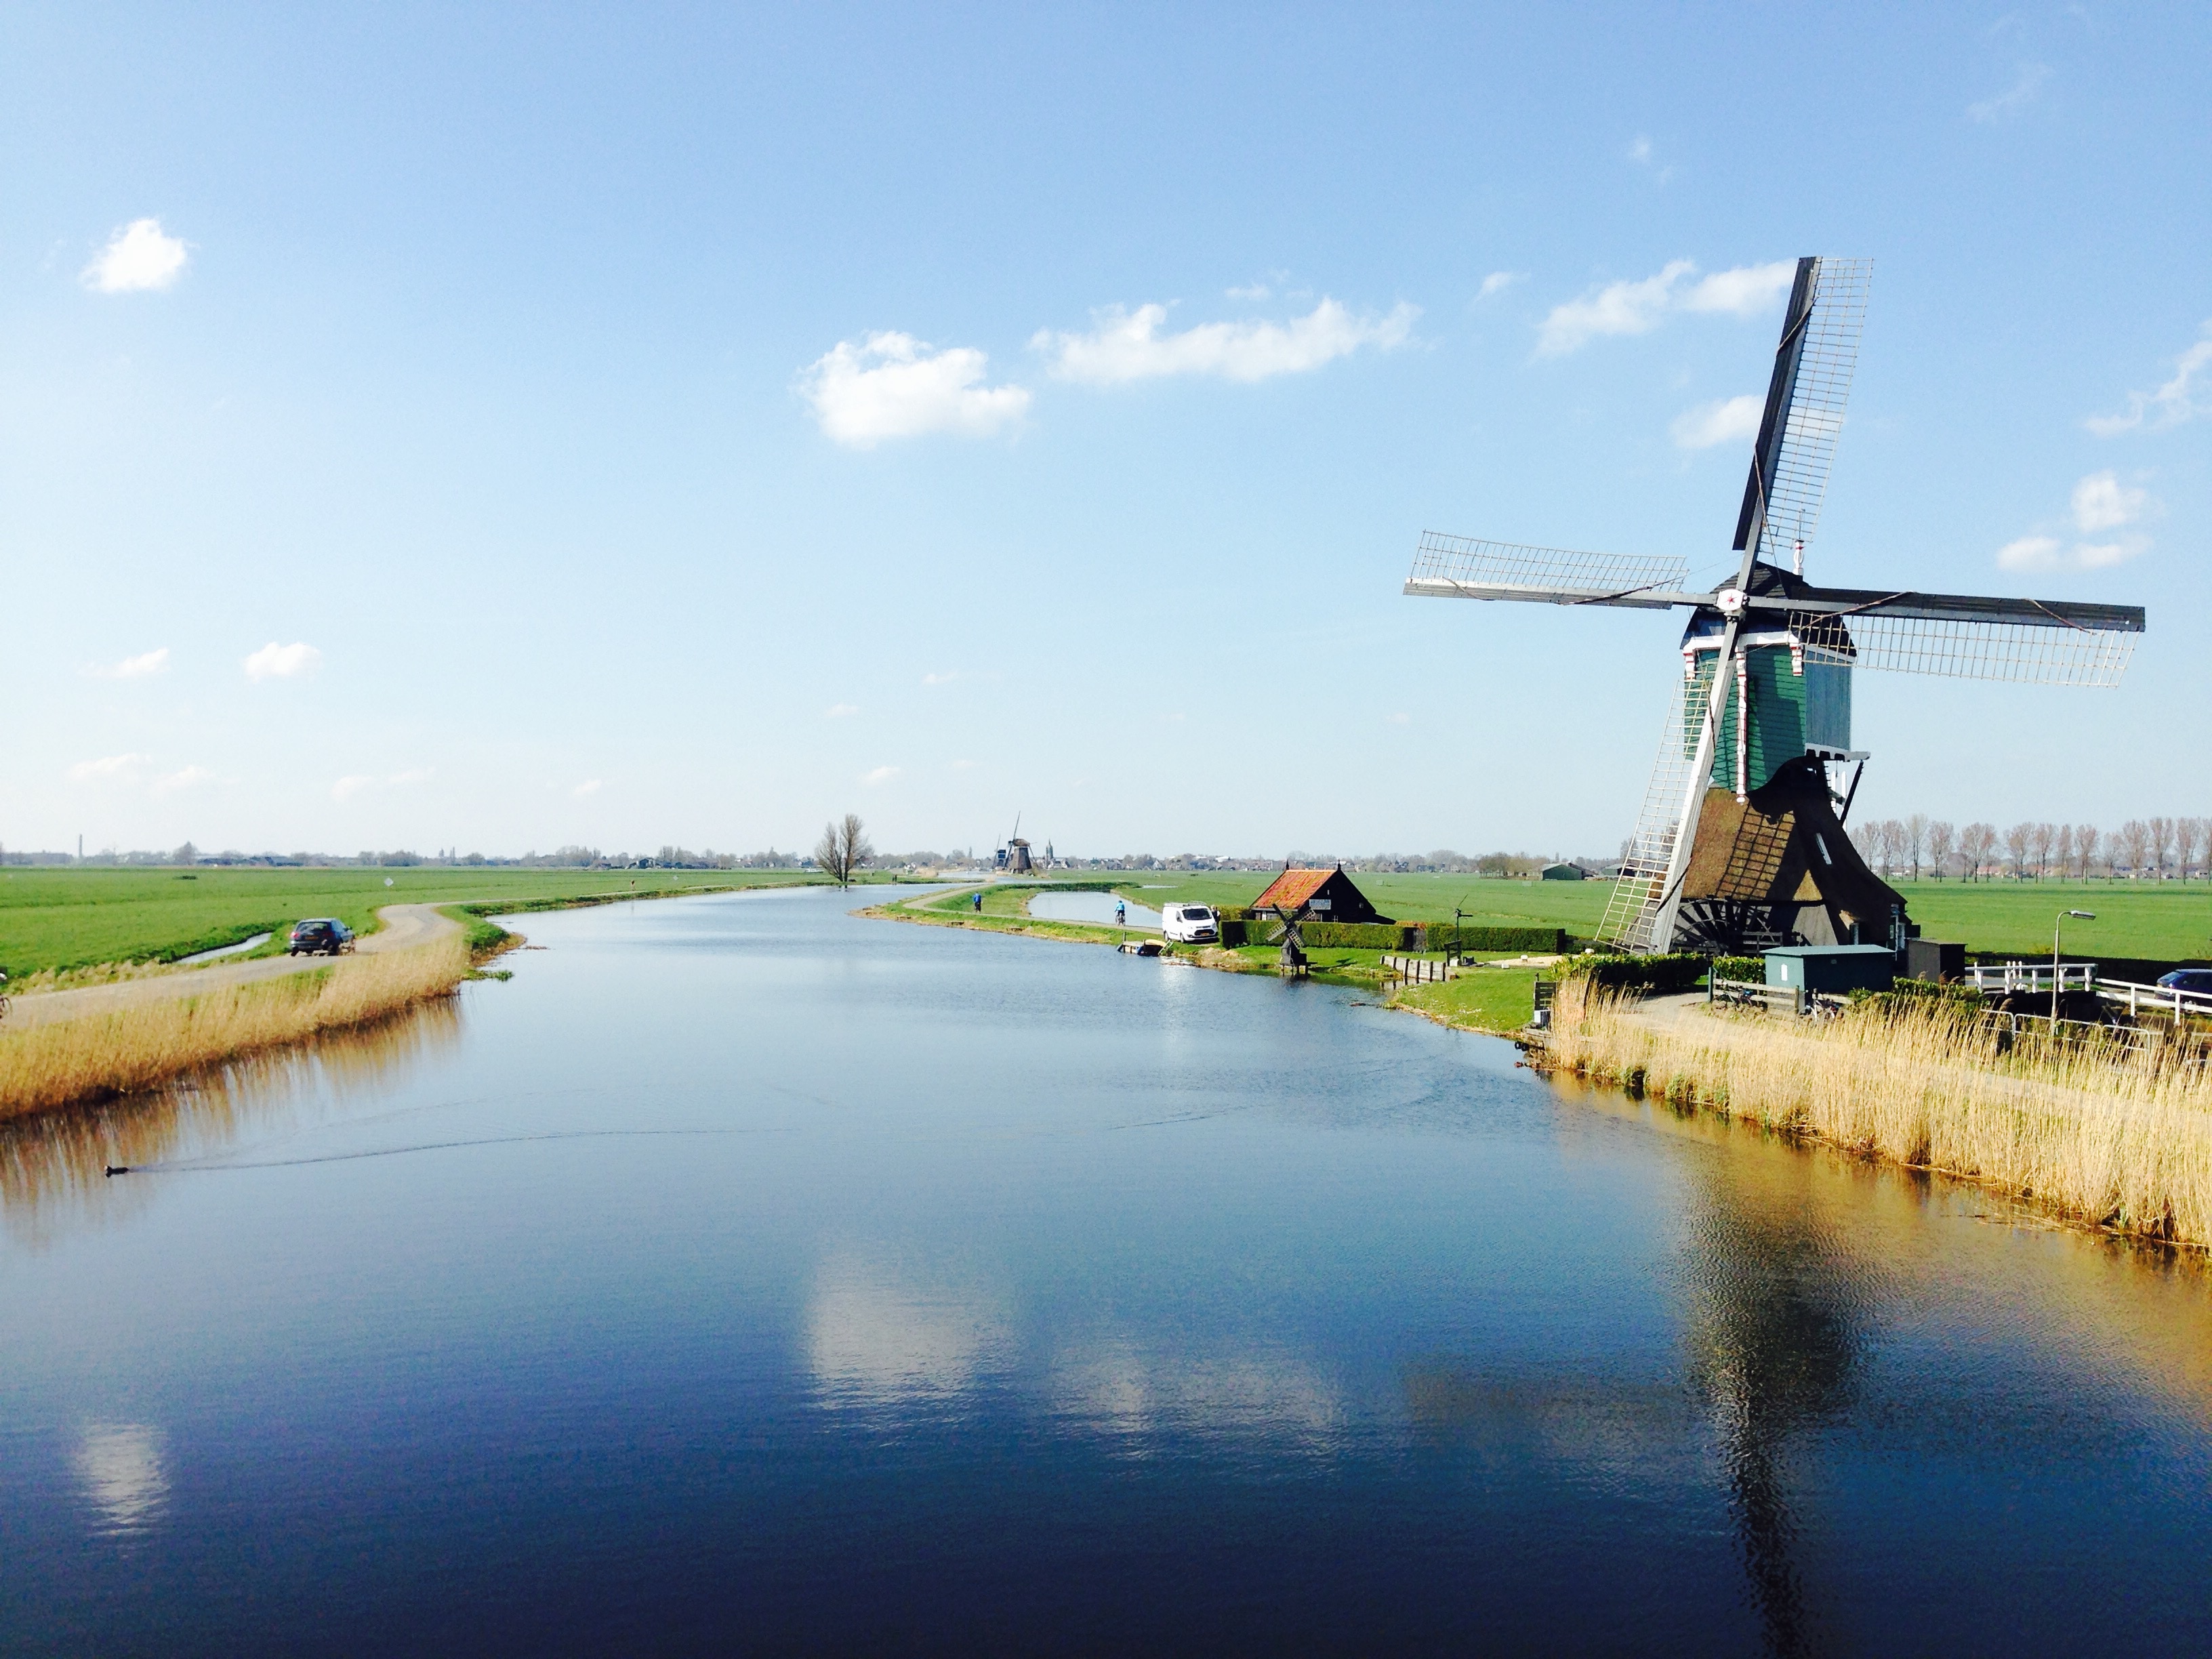
sea, coast, water, windmill, river, reflection, vehicle, machine, reservoir, waterway, mill, polder